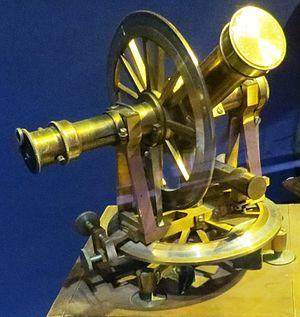
Un cercle répétiteur est un ancien instrument de mesure angulaire employé en géodésie à partir de la fin du XVIIIᵉ siècle. Il permet de mesurer des distances angulaires en répétant plusieurs fois la même observation sur le cercle sans revenir au zéro ; ainsi les erreurs de lecture et de graduation du limbe sont-elles divisées par le nombre d'observations.